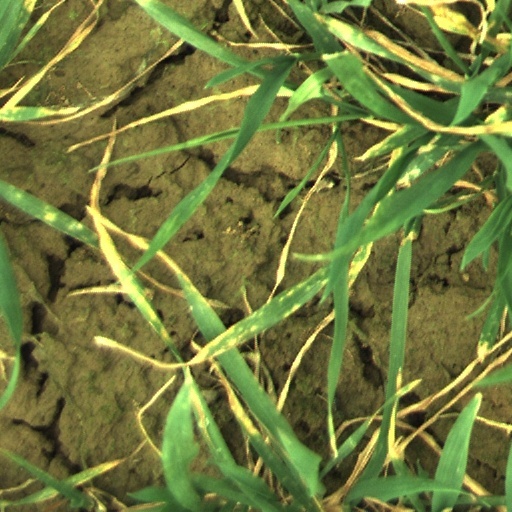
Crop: wheat